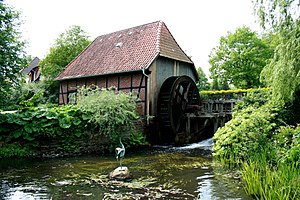
Munster (Örtze)
Water mill in Munster
Ikke at forveksle med Münster i Nordrhein-Westfalen